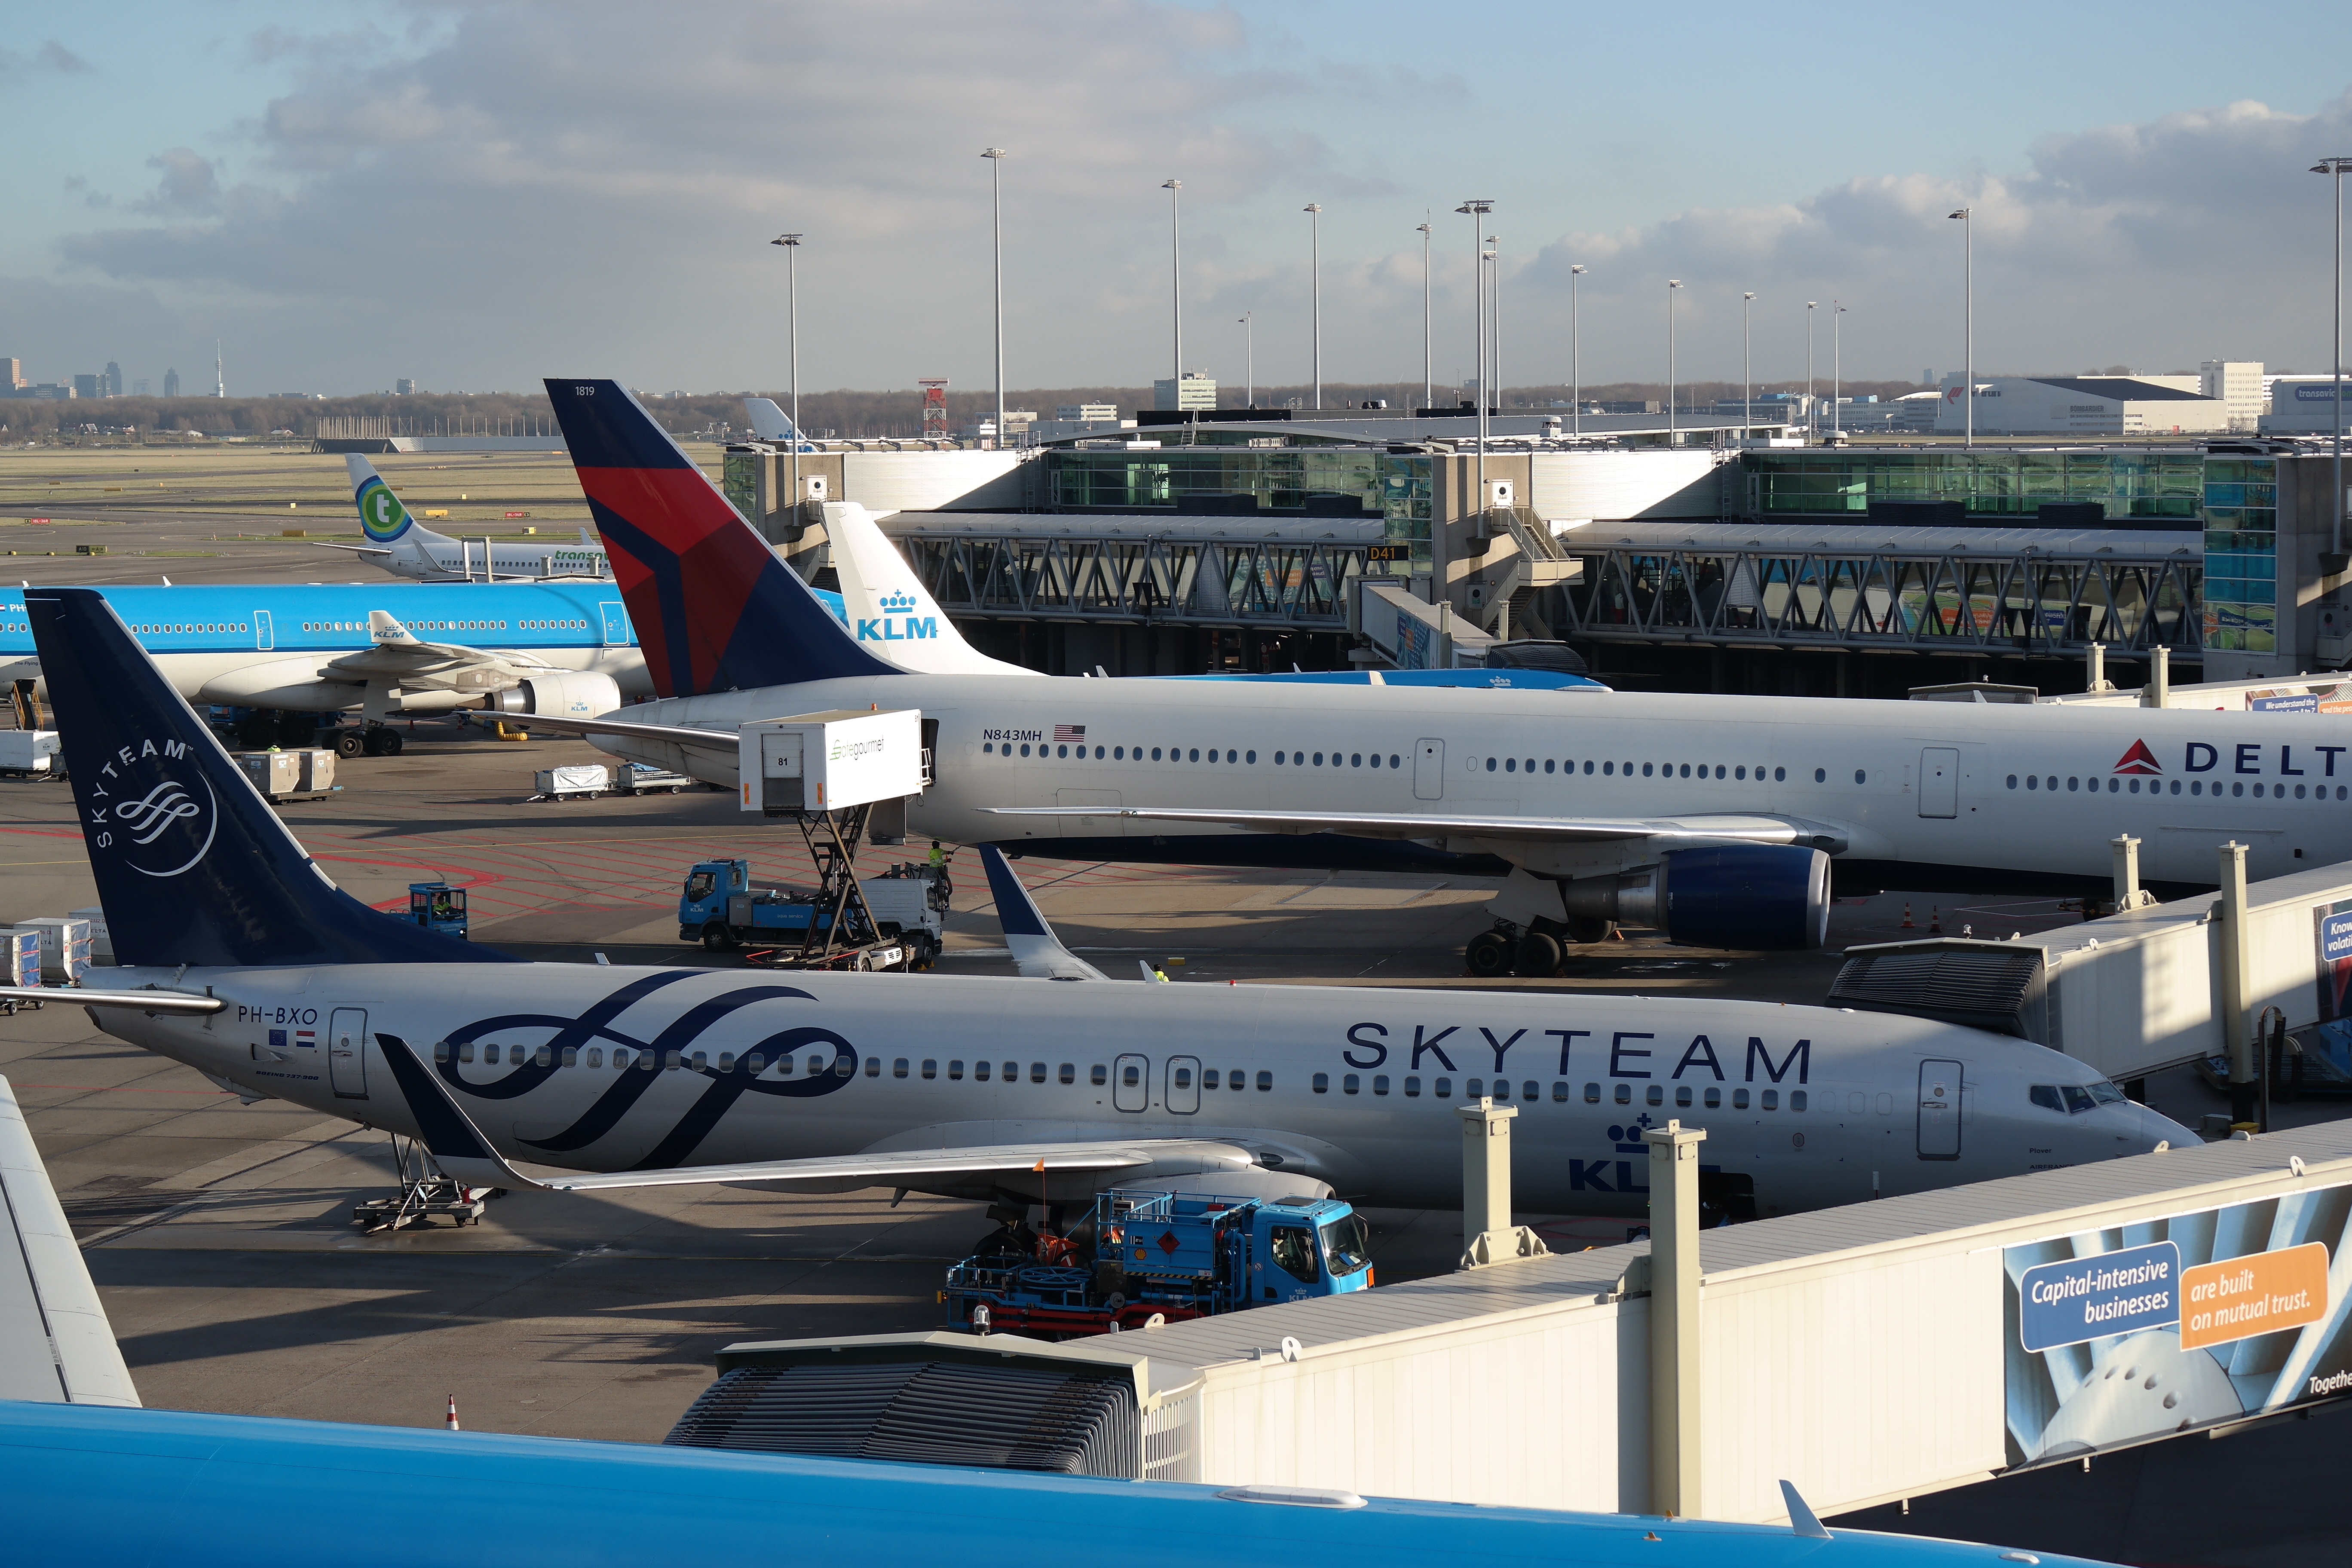
fly, airport, travel, airplane, tarmac, aircraft, vehicle, airline, aviation, flight, machine, tourism, turbine, amsterdam, terrace, terminal, infrastructure, airliner, cargo, runway, airbus, schiphol, boeing, passenger aircraft, jet aircraft, airbus a330, boeing 787 dreamliner, boeing 777, observation deck, boeing 767, air travel, boeing 737, boeing 757, atmosphere of earth, wide body aircraft, narrow body aircraft, aerospace engineering, airbus a320 family, boeing 737 next generation, aviation safety